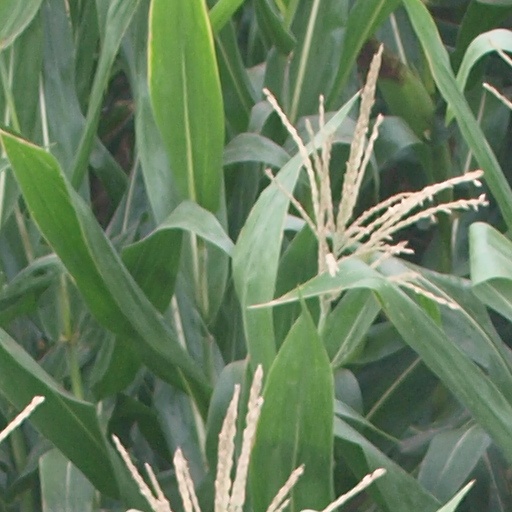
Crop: maize; corn